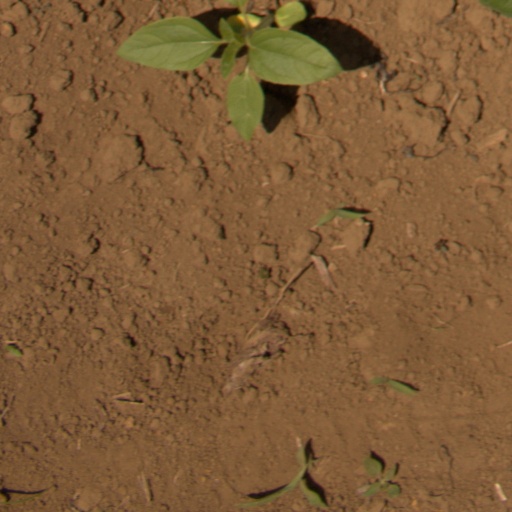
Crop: Jerusalem artichoke